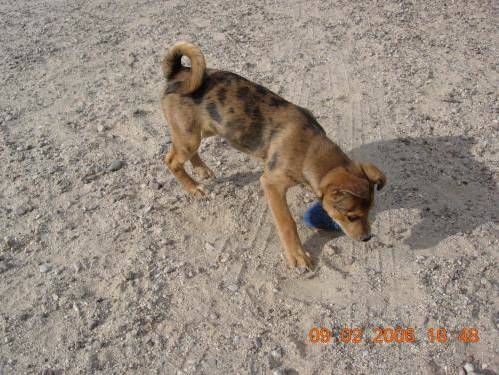
Label: dog